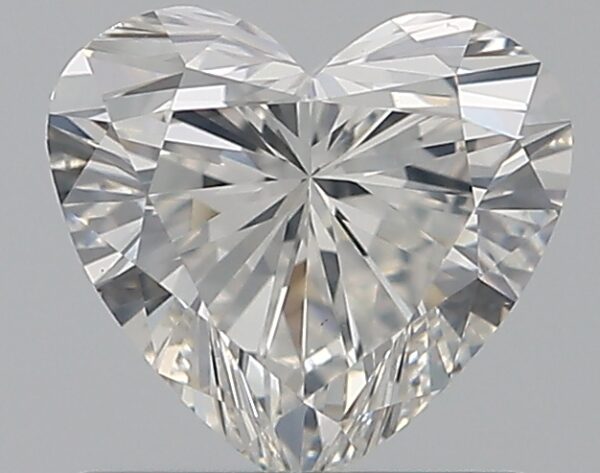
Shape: heart
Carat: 0.71
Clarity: VS2
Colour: G
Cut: EX
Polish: EX
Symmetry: VG
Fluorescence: N
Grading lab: GIA
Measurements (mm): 5.71 x 6.23 x 3.51